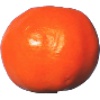
Label: Clementine 1